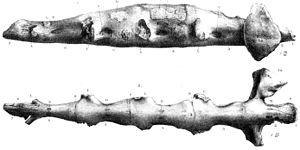
Thecospondylus est un genre nomen dubium de dinosaures théropodes du Crétacé inférieur retrouvé en Angleterre.